Kevin Jonas

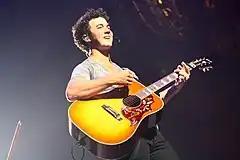
Jonas performing in 2009

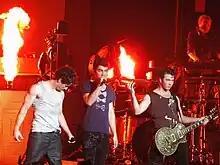
Jonas Brothers performing "Burnin' Up" in 2010

After shortly being without a label, the Jonas Brothers signed with Hollywood Records in February 2007. Around the same time, the brothers began appearing in Gap Inc. commercials for Baby Bottle Pop, singing the jingle. Their self-titled second album, "Jonas Brothers", was released on August 7, 2007. It reached number five on the "Billboard" Hot 200 chart in its first week. Jonas and his brothers guest-starred in an episode of "Hannah Montana", titled "Me and Mr. Jonas and Mr. Jonas and Mr. Jonas", which aired August 17, 2007 on Disney Channel. The episode debuted alongside the television film "High School Musical 2" and a sneak peek of "Phineas and Ferb". The episode broke basic cable records with a record 10.7 million viewers and became basic cable's most watched series telecast ever.